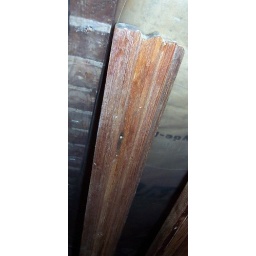
The apron for the window in bedroom #2.